History of science

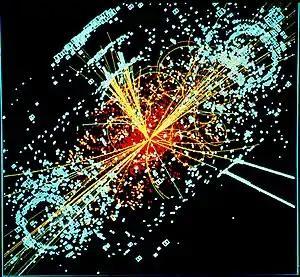
One possible signature of a Higgs boson from a simulated proton–proton collision. It decays almost immediately into two jets of hadrons and two electrons, visible as lines.

Perhaps the most prominent, controversial, and far-reaching theory in all of science has been the theory of evolution by natural selection, which was independently formulated by Charles Darwin and Alfred Wallace. It was described in detail in Darwin's book "The Origin of Species", which was published in 1859. In it, Darwin proposed that the features of all living things, including humans, were shaped by natural processes over long periods of time. The theory of evolution in its current form affects almost all areas of biology. Implications of evolution on fields outside of pure science have led to both opposition and support from different parts of society, and profoundly influenced the popular understanding of "man's place in the universe". Separately, Gregor Mendel formulated the principles of inheritance in 1866, which became the basis of modern genetics.